John McLaughlin (musician)

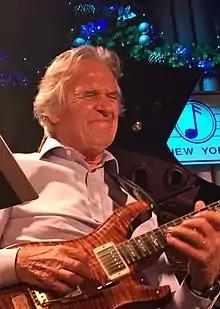
John McLaughlin performing on Chick Corea's 75th birthday at the Blue Note Jazz Club in New York City on 10 December 2016

John McLaughlin (born 4 January 1942), also known as Mahavishnu, is an English guitarist, bandleader, and composer. A pioneer of jazz fusion, his music combines elements of jazz with rock, world music, Western classical music, flamenco, and blues.